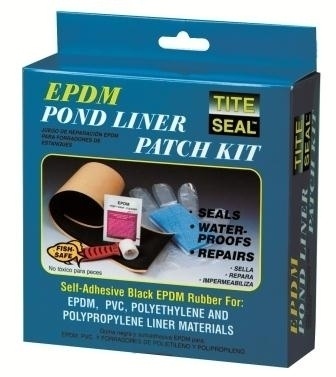
Liner Repaid Kit
Comes with 5"x2' tape, primer wipe, sponge, roller, gloves.
Category: Home & Garden > Pool & Spa > Pool & Spa Accessories > Pool Liners